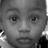
Emotion: neutral